77th Battalion (Ottawa), CEF

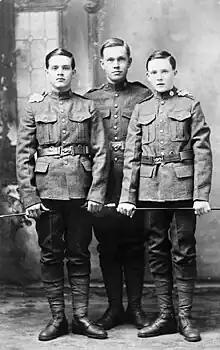
Young men from Metcalfe who enlisted in the 77th Battalion, Canadian Expeditionary Force

The 77th Battalion (Ottawa), CEF was an infantry battalion of the Canadian Expeditionary Force during the Great War. The 77th Battalion was authorized on 10 July 1915 and embarked for Great Britain on 19 June 1916. It provided reinforcements for the Canadian Corps until 22 September 1916, when its personnel were absorbed by the 47th Battalion (British Columbia), CEF and the 73rd Battalion (Royal Highlanders of Canada), CEF. The battalion was then disbanded.